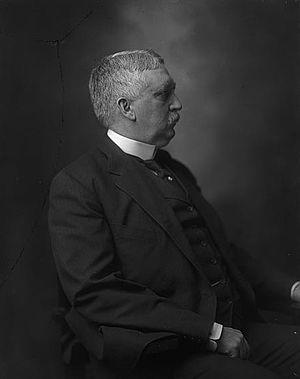
John Wilbur Dwight, est un homme politique américain.